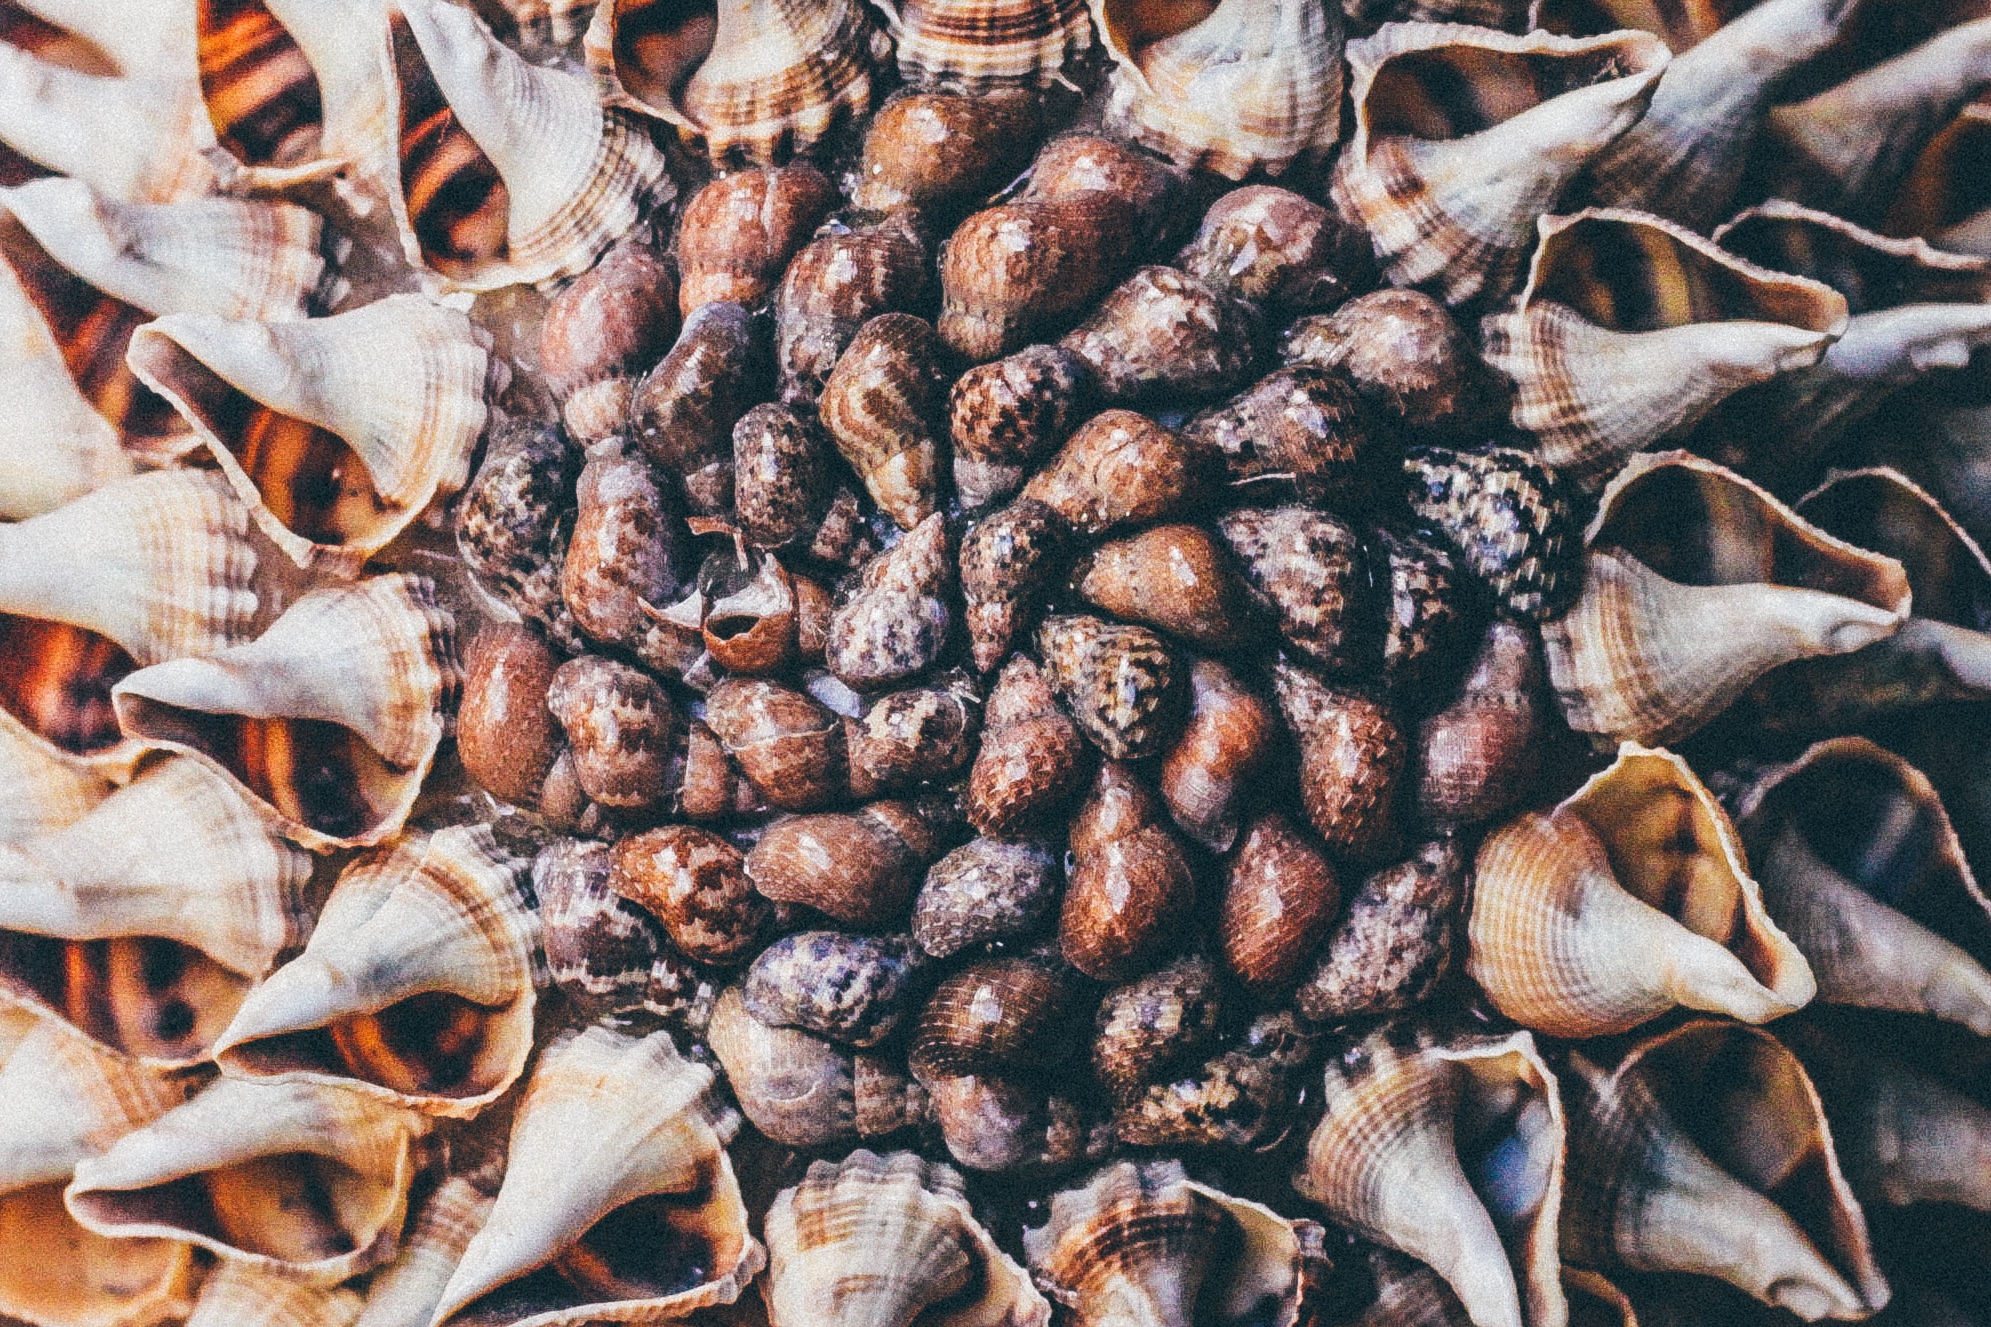
tree, branch, leaf, flower, produce